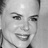
Emotion: happy